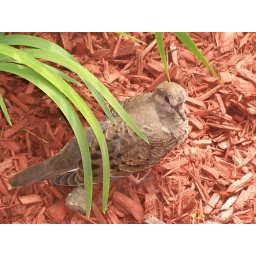
This little bird decided to chill in our flower garden and on our front porch with us this summer.